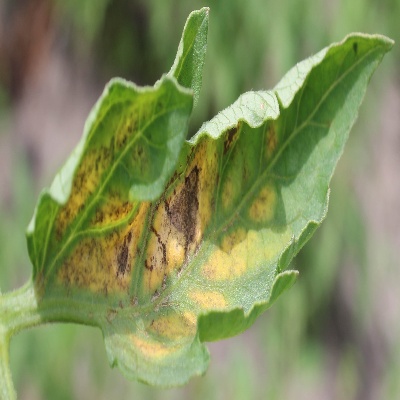
Crop: Tomato
Condition: leaf blight